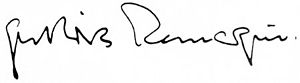
Erich Maria Remarque
Erich Maria Remarque født Erich Paul Remark var en tysk forfatter som opnåede international berømmelse.